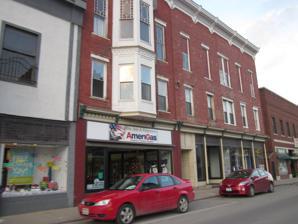
Building: Gilligan and Stevens Block
Country: United States of America
Year built: 1884
Historic commercial building in New York, United States United States historic place Gilligan and Stevens Block U.S. National Register of Historic Places Gilligan and Stevens Block, December 2011 Show map of New York Show map of the United States Location 115 Montcalm St., Ticonderoga, New York Coordinates 43°50′56″N 73°25′30″W / 43.84889°N 73.42500°W / 43.84889; -73.42500 Area less than one acre Built 1884 Architectural style Italianate , Queen Anne MPS Ticonderoga MRA NRHP reference No. 88002193 Added to NRHP November 15, 1988 Gilligan and Stevens Block is a historic commercial building located at Ticonderoga in Essex County, New York .  It was built in two parts between 1882 and 1884 and is a three-story, eight bay wide structure with Italianate and Queen Anne style features.  The east part of the block features five cast iron columns at the street level. It was listed on the National Register of Historic Places in 1988. References